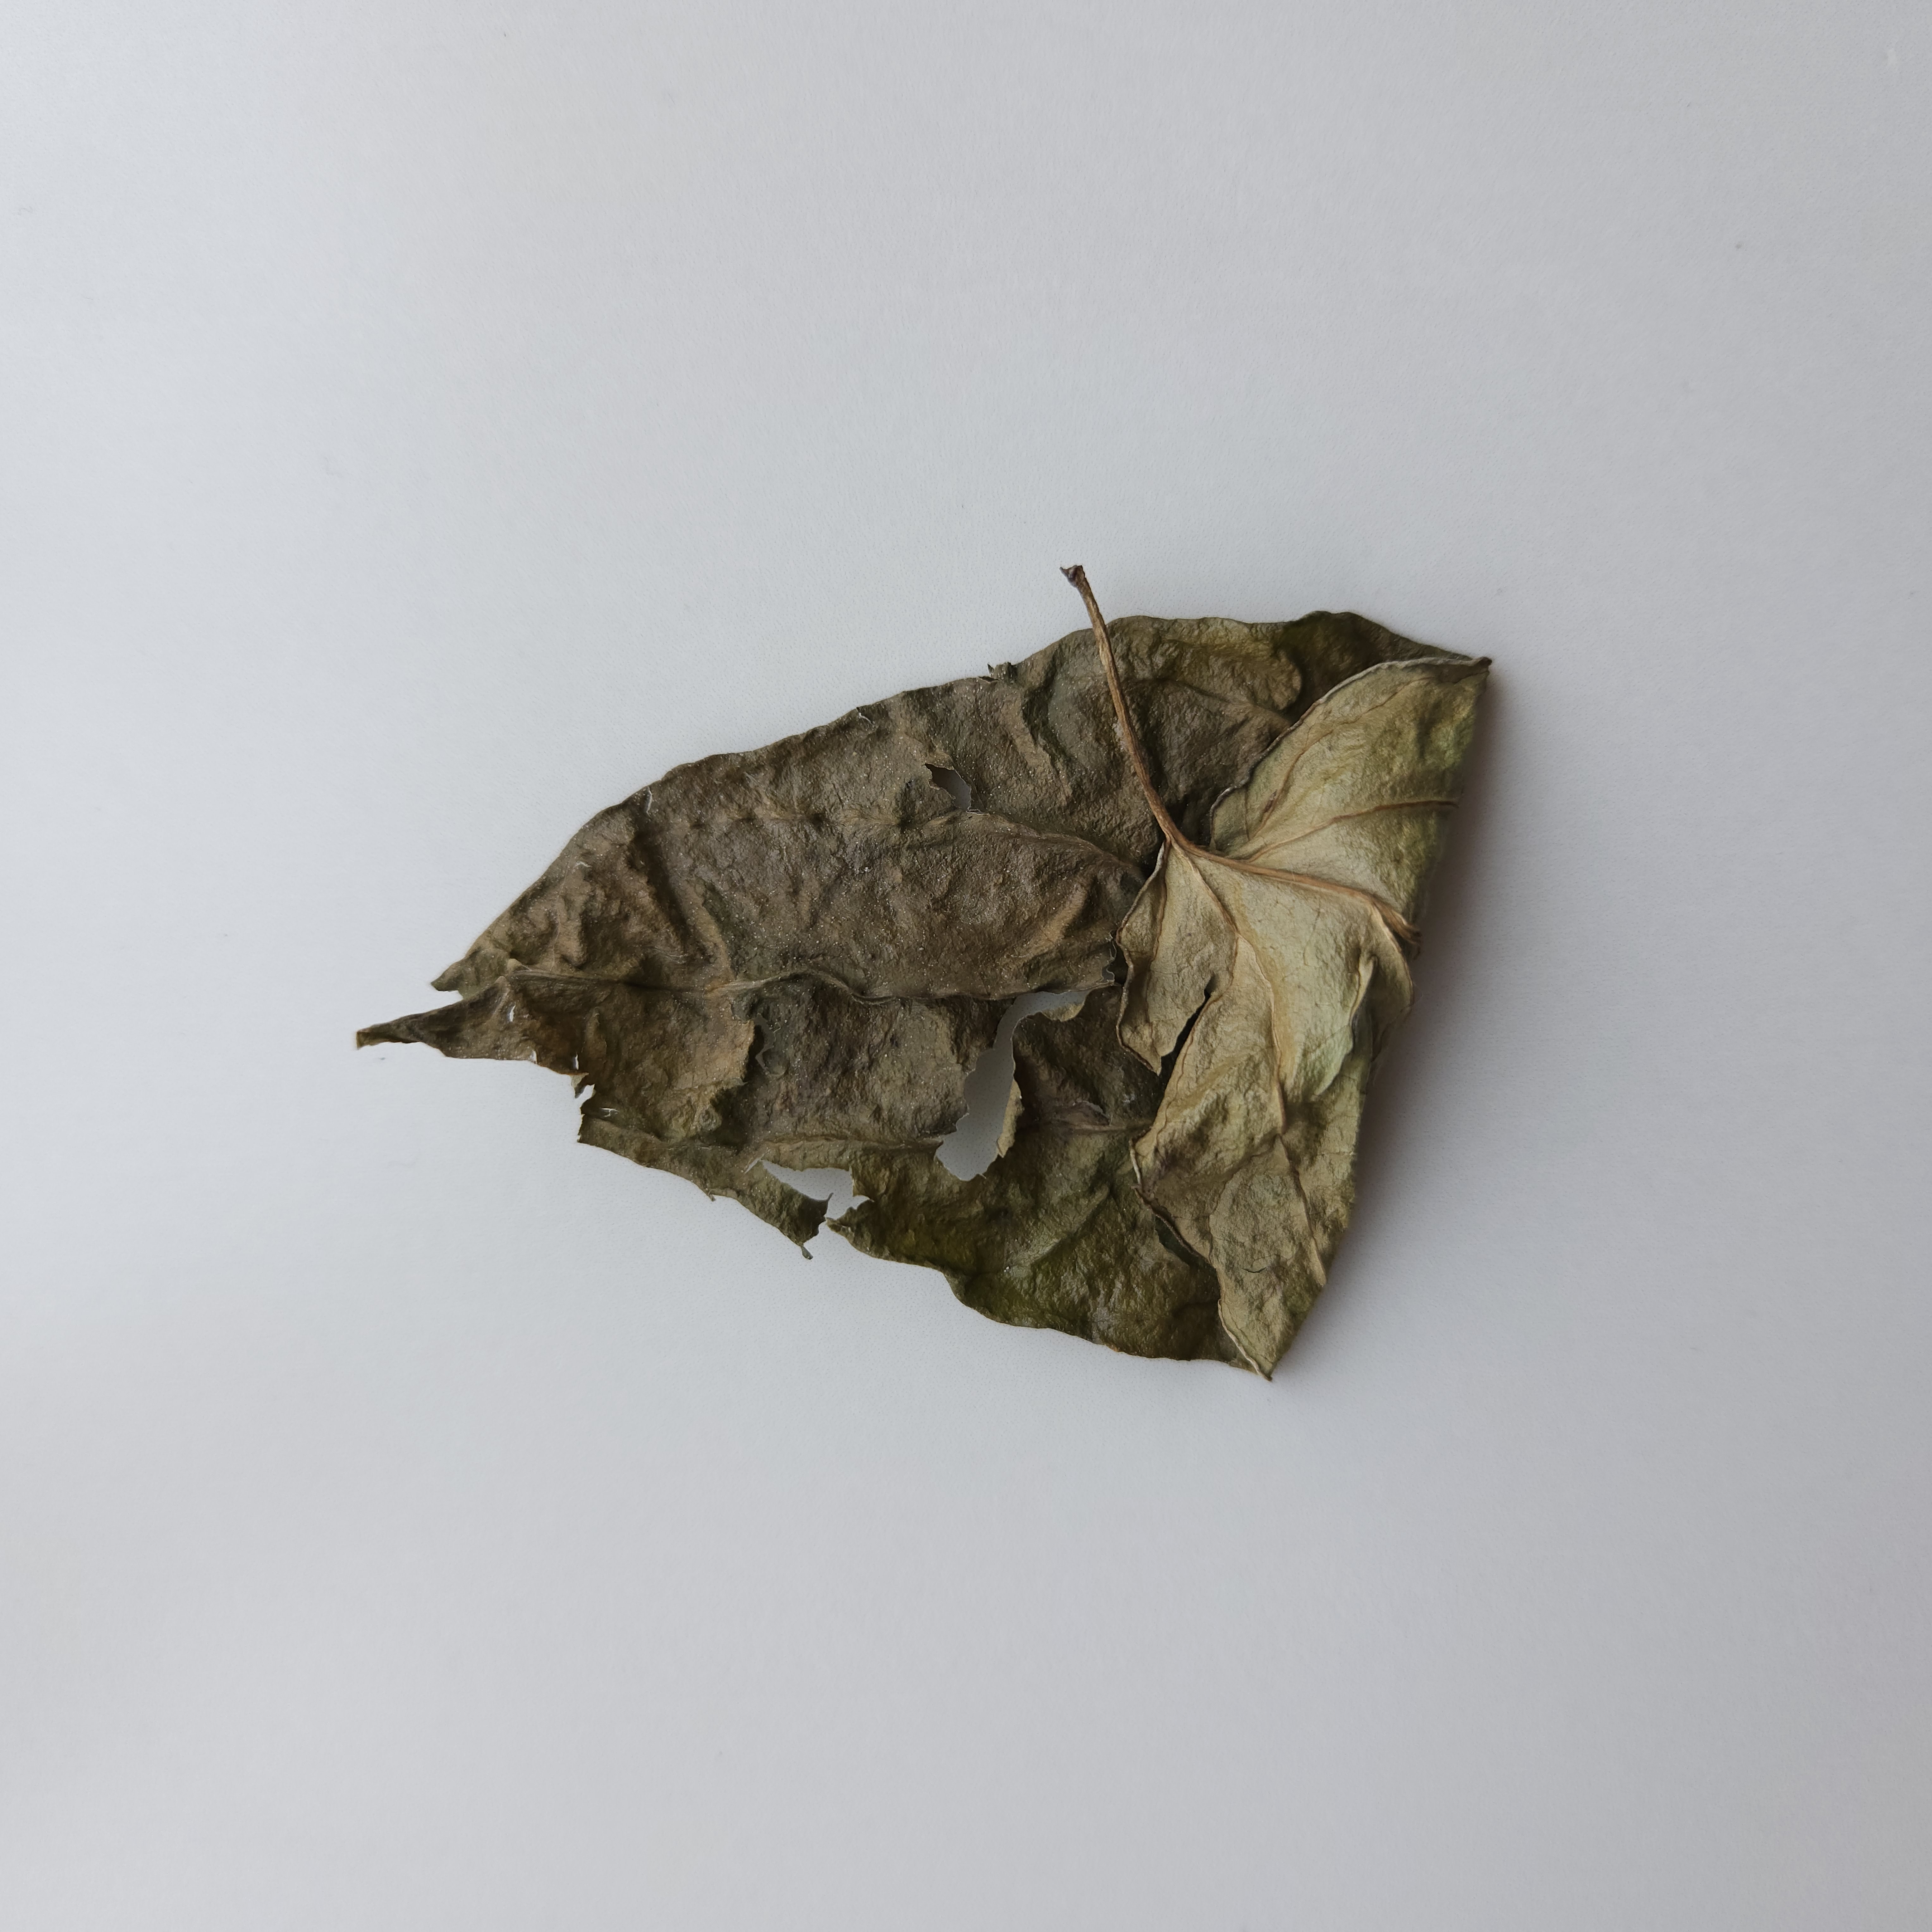
Label: Dried